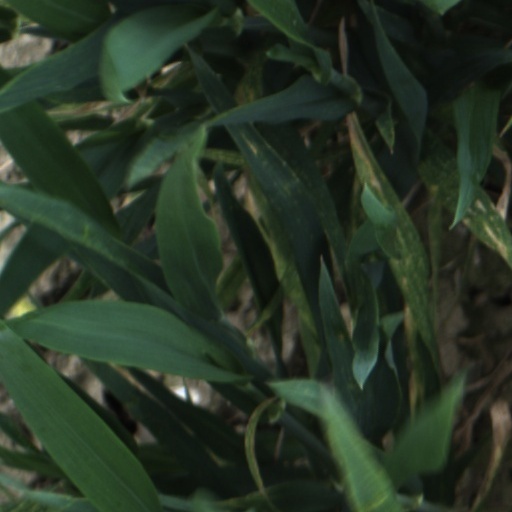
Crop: wheat